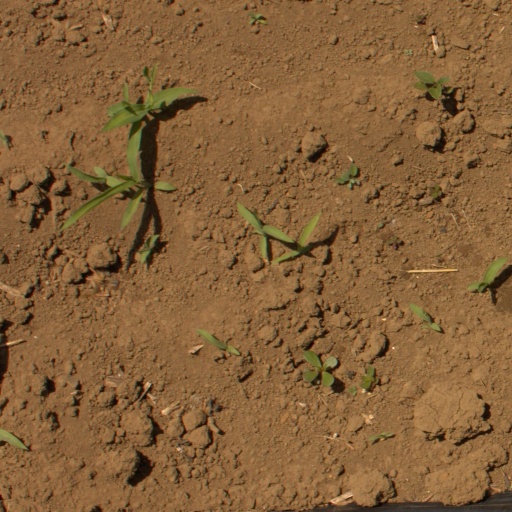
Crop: Jerusalem artichoke